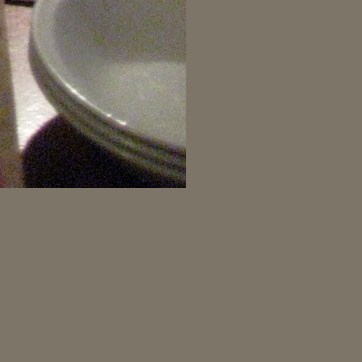
Material: ceramic